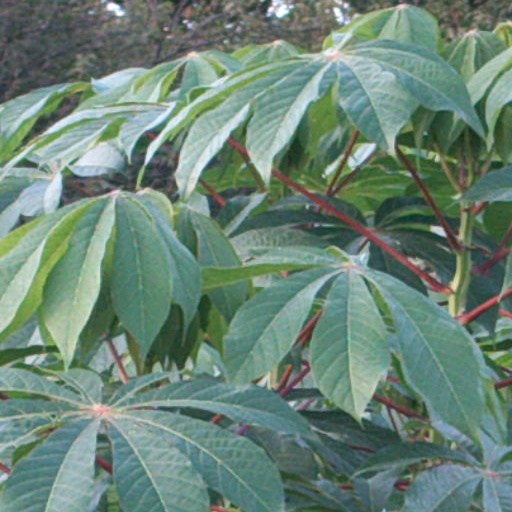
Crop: cassava